Conservative Laestadianism

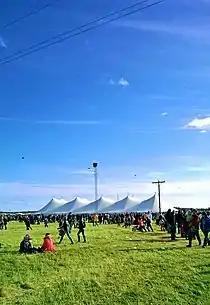

Conservative Laestadianism is the largest branch of the Lutheran revival movement Laestadianism. It has spread to 16 countries. As of 2012 there were about 115,000 Conservative Laestadians, most of them in Finland, the United States, Norway, and Sweden. The movement and this denomination attribute their teachings to the Bible and the Lutheran "Book of Concord".